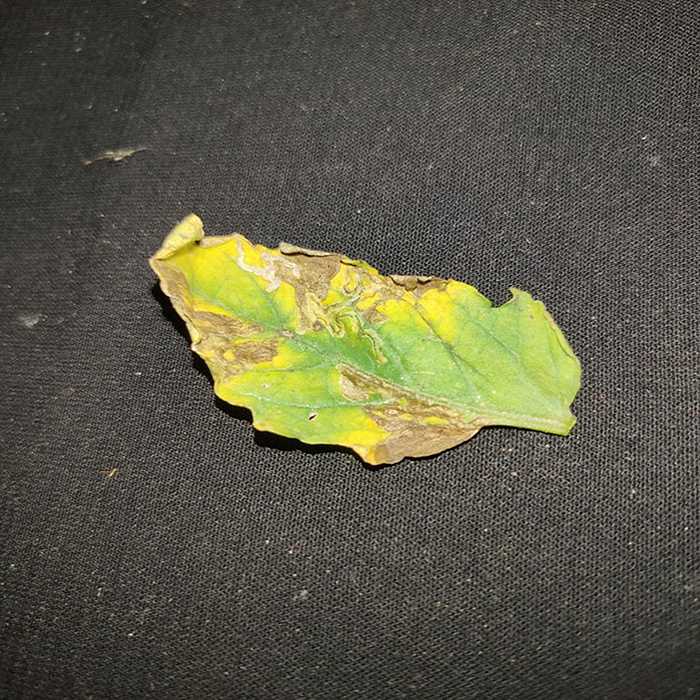
Plant: Tomato
Label: Tomato Bacterial spot